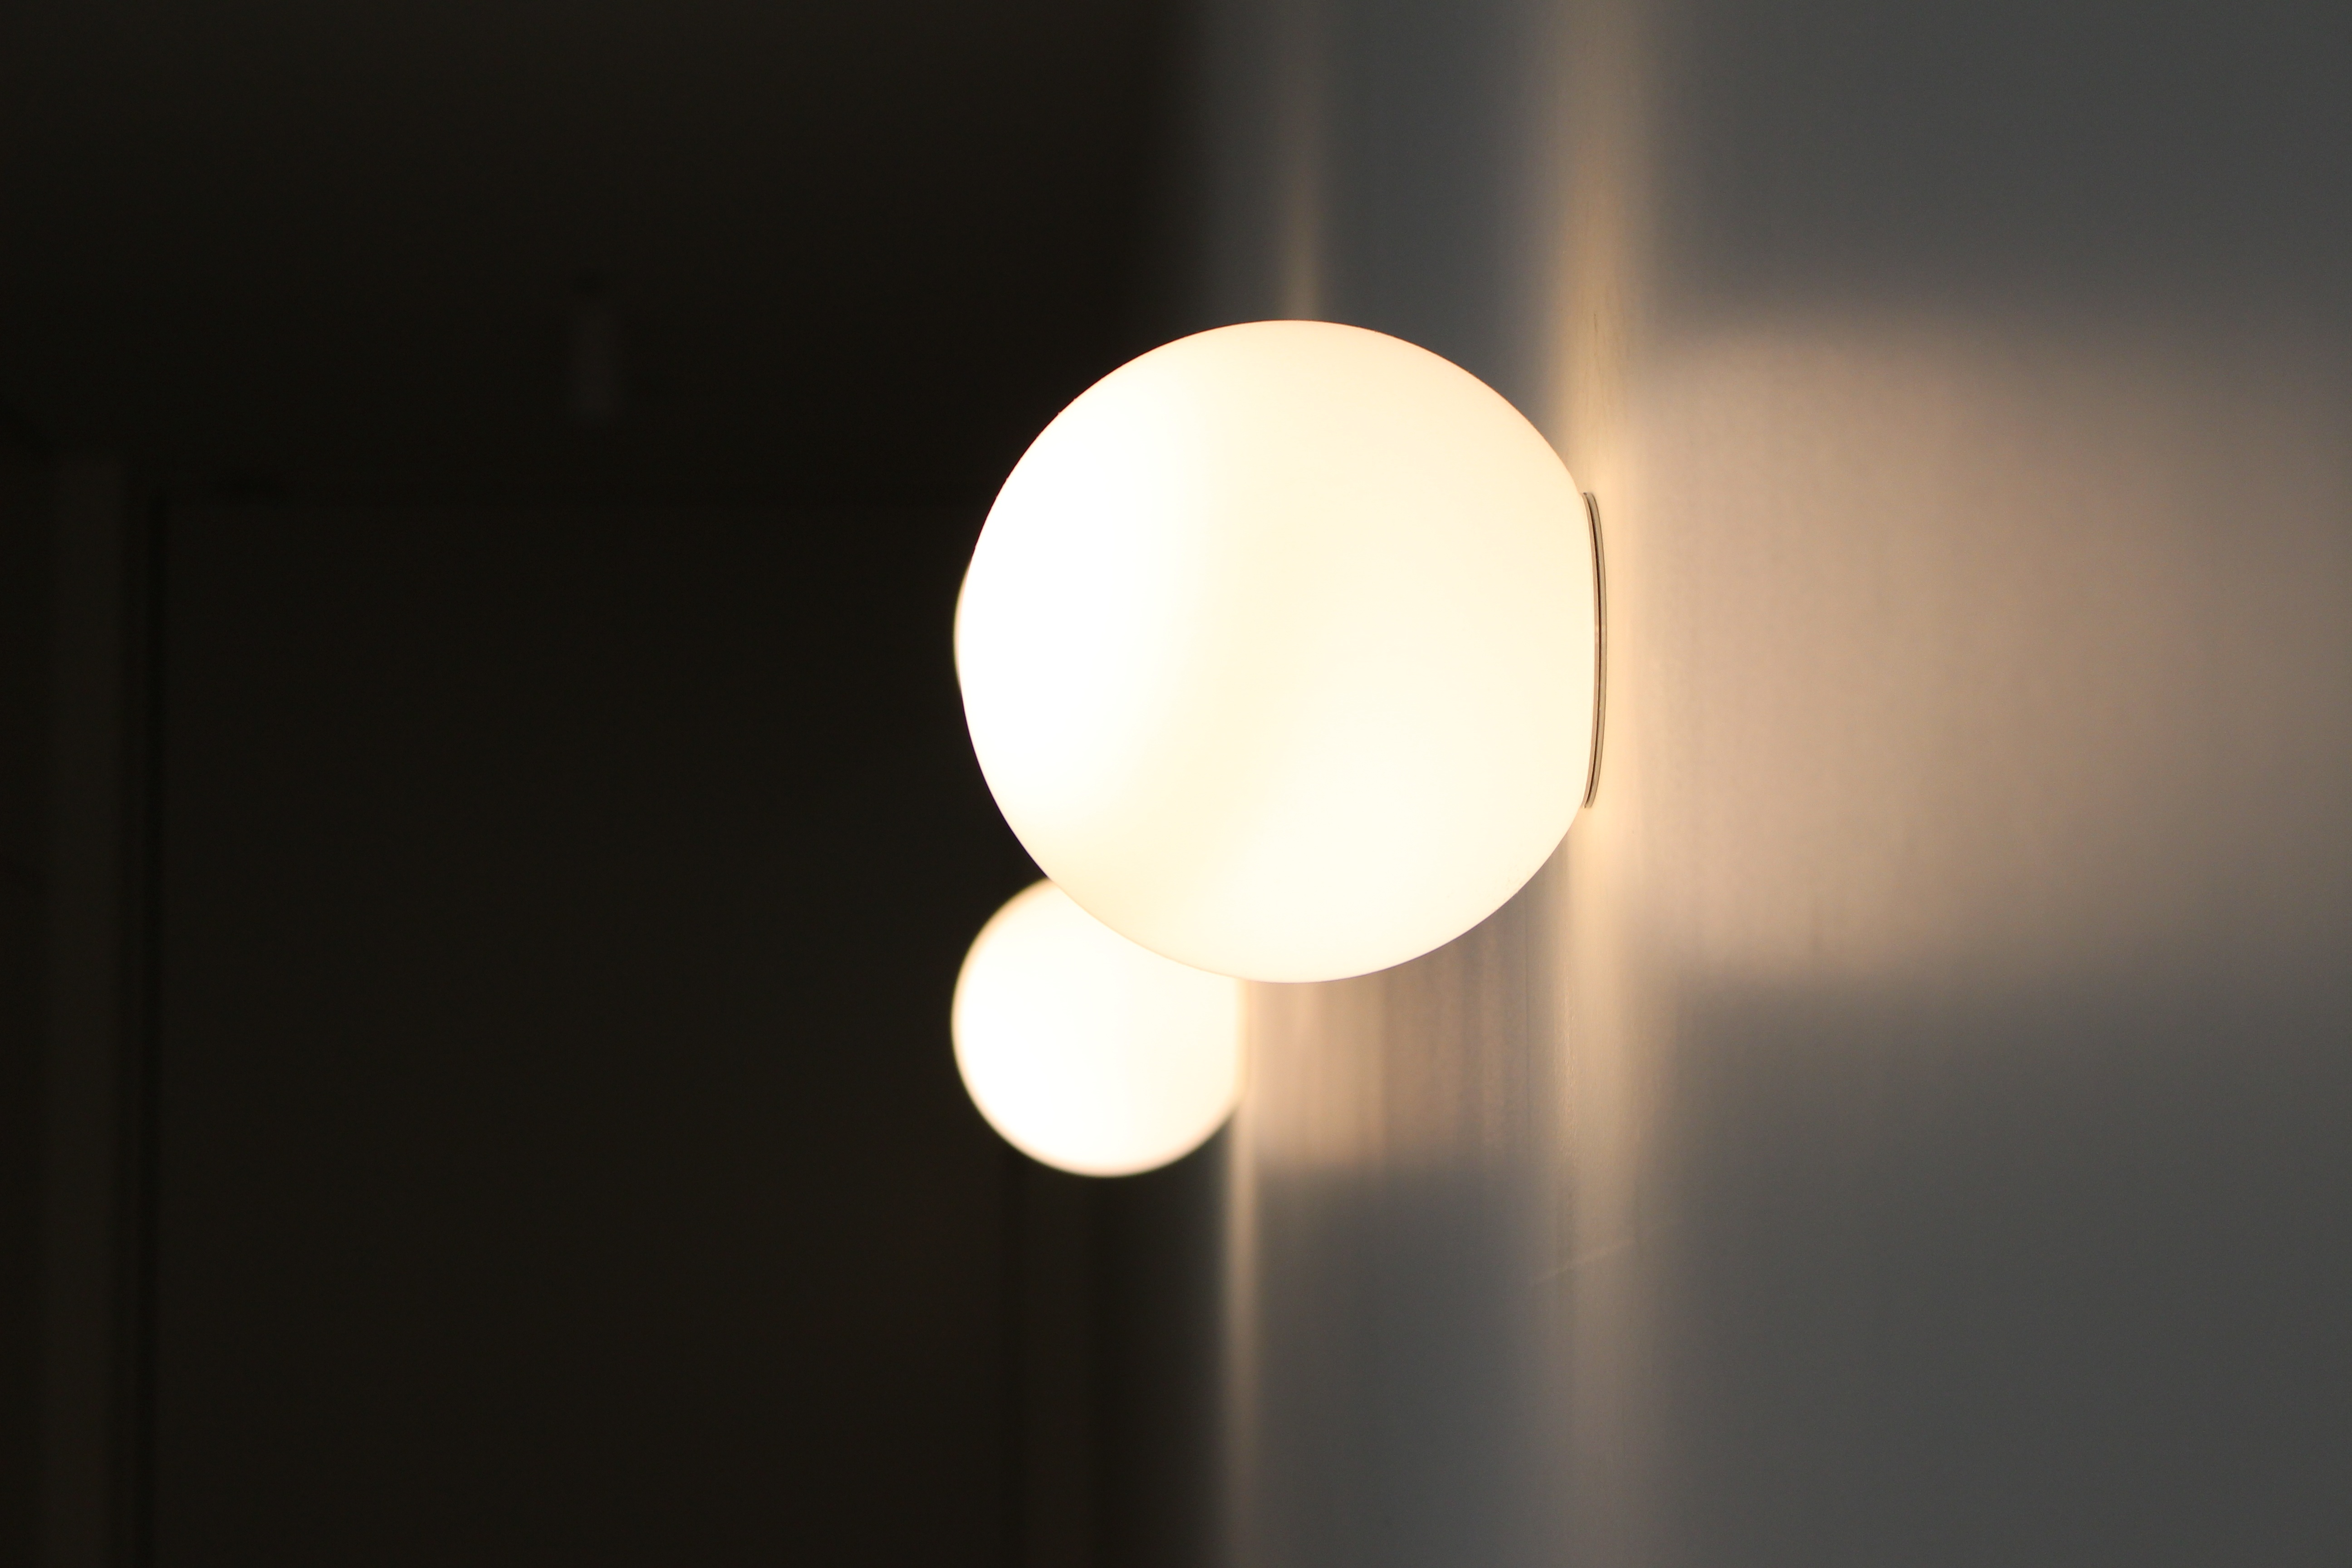
light, white, romantic, darkness, street light, lamp, light bulb, lighting, circle, light fixture, shape, incandescent light bulb